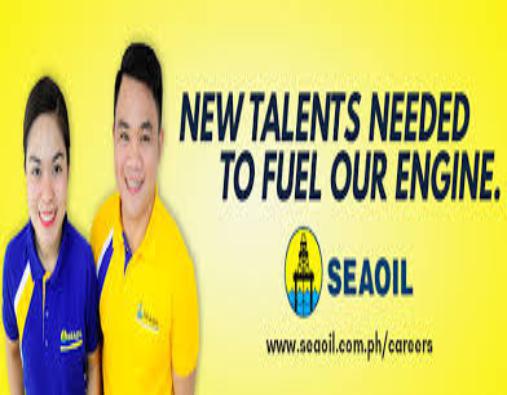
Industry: Transportation